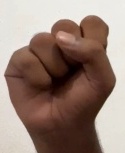
ASL sign: S